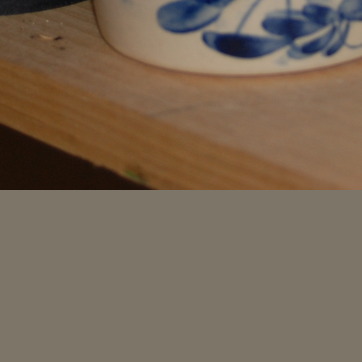
Material: wood